Louis C. Fraina

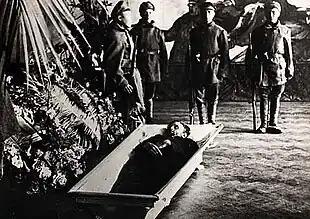
Fraina's CLP counterpart, John Reed, died in Moscow in October 1920. Reed's body lay in state before interment with honors in the Kremlin wall.

The establishment of a functioning communist movement in Mexico was regarded as a matter of importance to the Comintern and both Fraina for the Communist Party of America and his counterpart John Reed of the rival CLP presented differing perspectives on the Mexican situation at the 2nd World Congress and at the Congress of the Peoples of the East held in Baku, Azerbaijan in September 1920.